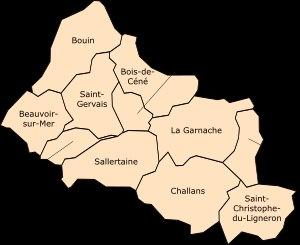
Challans-Gois-Communauté, appelée couramment « Challans-Gois », est une intercommunalité à fiscalité propre française située dans le département de la Vendée et la région des Pays de la Loire.